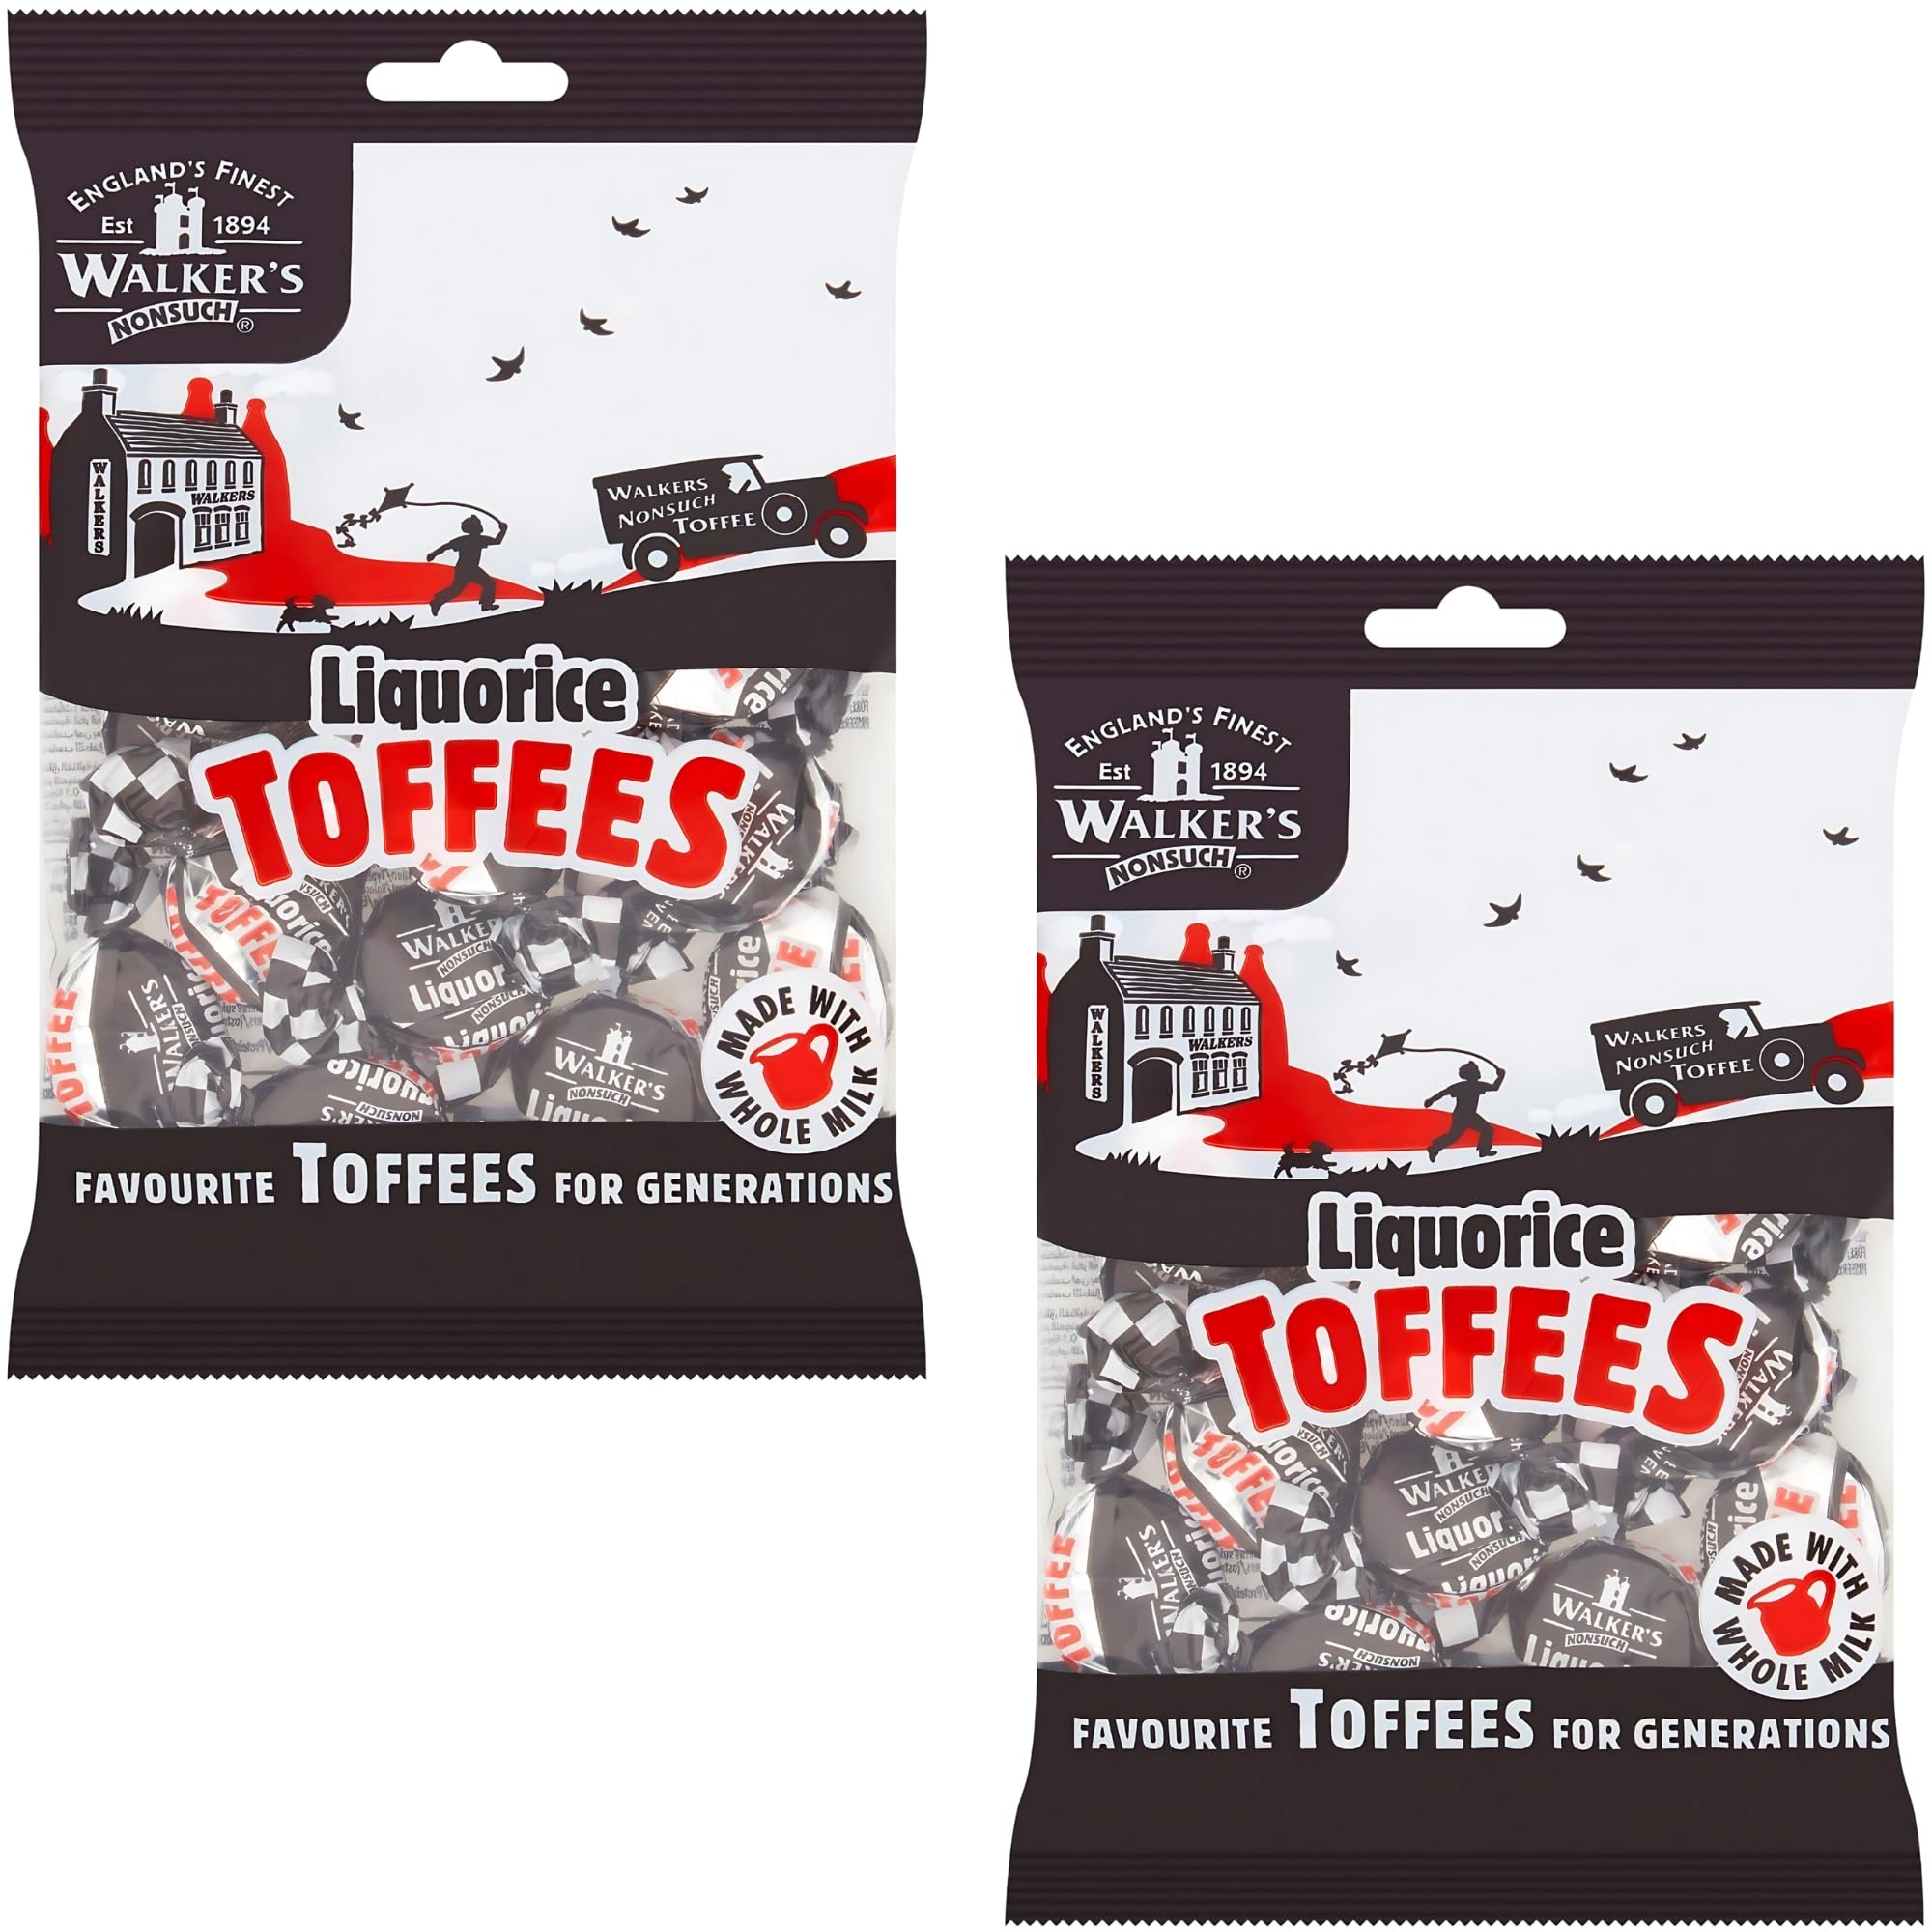
Item Name: Walkers' Nonsuch Liquorice Toffees | with Condensed Milk & Black Treacle | Imported from the UK | Traditional British Candy | Old Fashioned Licorice Toffee | 5.29 Oz (Pack of 2)
Bullet Point 1: Traditional British Toffee: Enjoy the classic taste of Walkers' Nonsuch Liquorice Toffees, a timeless British confection.
Bullet Point 2: Rich Liquorice Flavor: Infused with the rich and distinctive flavor of real liquorice for an unforgettable taste experience.
Bullet Point 3: High-Quality Ingredients: Made with the finest ingredients, including real butter, to ensure a premium toffee.
Bullet Point 4: Individually Wrapped: Each toffee is individually wrapped to maintain freshness and provide convenient, on-the-go enjoyment.
Bullet Point 5: Perfect for Gifting: An excellent choice for candy lovers and a delightful addition to gift baskets and special occasions.
Bullet Point 6: No Artificial Colors or Preservatives: A natural treat free from artificial colors and preservatives.
Bullet Point 7: Suitable for Vegetarians: Enjoy a delicious treat that aligns with vegetarian dietary preferences.
Bullet Point 8: Handcrafted Excellence: Expertly made by skilled confectioners, ensuring top-notch quality and taste.
Product Description: Indulge in the rich and irresistible flavors of Walkers' Nonsuch Liquorice Toffees. These delectable treats are the perfect combination of a classic English toffee and the bold taste of licorice. Each box contains 5.3 oz (150g) of these artisan taffy candies that will satisfy your sweet tooth and leave you wanting more. Made with only the finest ingredients, these gourmet toffees are crafted with care to ensure the highest quality and taste. The chewy texture of these liquorice toffees provides a satisfying and long-lasting treat that is sure to delight candy lovers of all ages. Whether you enjoy them yourself or give them as a gift, these traditional candy treats are perfect for all occasions. From birthday parties to holiday celebrations, these liquorice toffees will add a touch of sweetness to any event. Looking for a unique and flavorful candy gift idea? Look no further than these Walkers' Nonsuch Liquorice Toffees. Their distinctive taste and elegant packaging make them an excellent choice for anyone with a sweet tooth. So why wait? Treat yourself or someone special to the delightful flavors of these Walkers' Nonsuch Liquorice Toffees.
Value: 10.58
Unit: Ounce

Price: 17